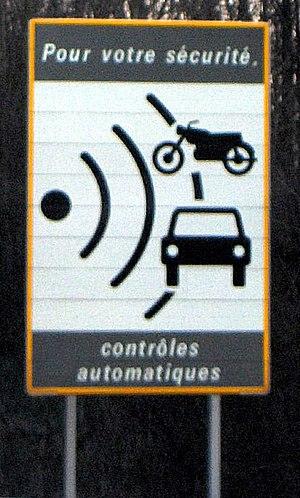
Panneau d'avertissement de radar automatique fixe. Contents 1 Summary 1.1 Légende 1.2 Auteur 1.3 Description technique 1.4 Source 1.5 Statut 2 Licensing 3 Original upload log Summary Photographie d'un panneau annonçant la proximité d'un radar automatique fixe (RN118). Légende Panneau d'avertissement de radar automatique fixe. Auteur Photographie effectuée par ©éréales Kille® ⌨ ☺ - 7 février 2005 à 17 h 18. Description technique Photographie prise avec un appareil numérique HP Photosmart R707 5,1 MPx. f/4,9, 1/125 s, ISO 100 Source Archives personnelles. Statut César Alexanian
La sécurité routière en France correspond à un enjeu majeur de santé publique et de protection des personnes. Les principales campagnes de prévention routière, l'évolution de la réglementation et des moyens de contrôle instaurés par le gouvernement visent à inciter les conducteurs à respecter les dispositions du Code de la route, en particulier contrôler leur vitesse, partager la route entre les différentes catégories d'usagers — notamment automobilistes, deux roues, piétons, EDP — les usagers les plus vulnérables étant souvent victimes d'accidents plus graves, même si encore en 2019 la moitié des tués se trouvent encore dans des véhicules de tourisme.
Cet article couvre le concept de radar automatique en France intégré dans la chaîne de traitement dénommée dans les textes officiels « Contrôle-sanction automatisé ».